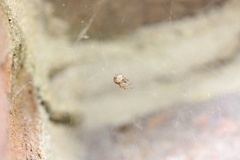
Species: Parasteatoda_tepidariorum